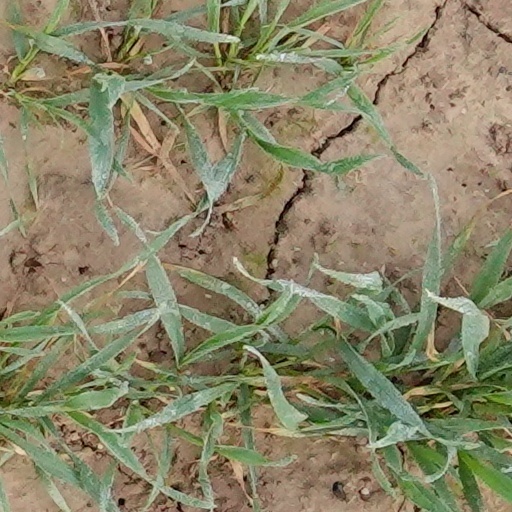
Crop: wheat